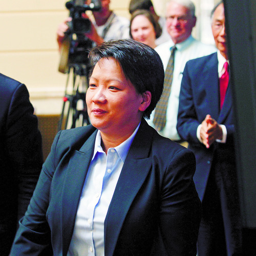
person stands and smiles after members of the vote to confirm her for a seat on the bench .